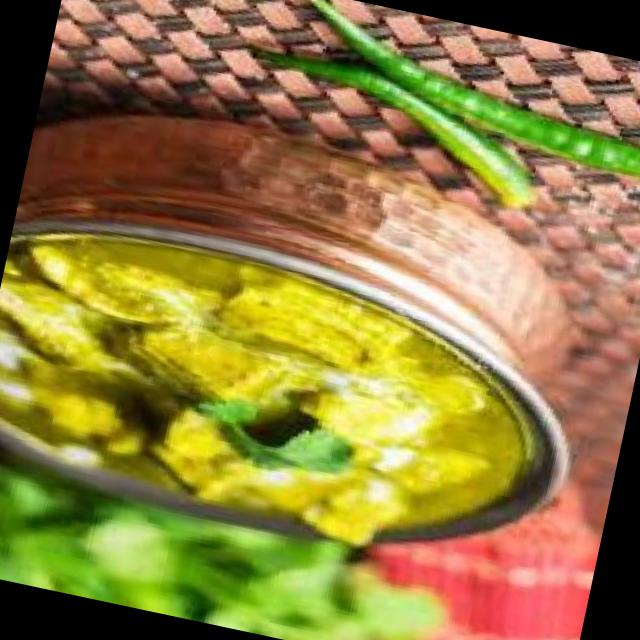
Dish: palak_paneer